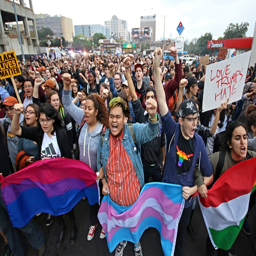
students lead a protest down .